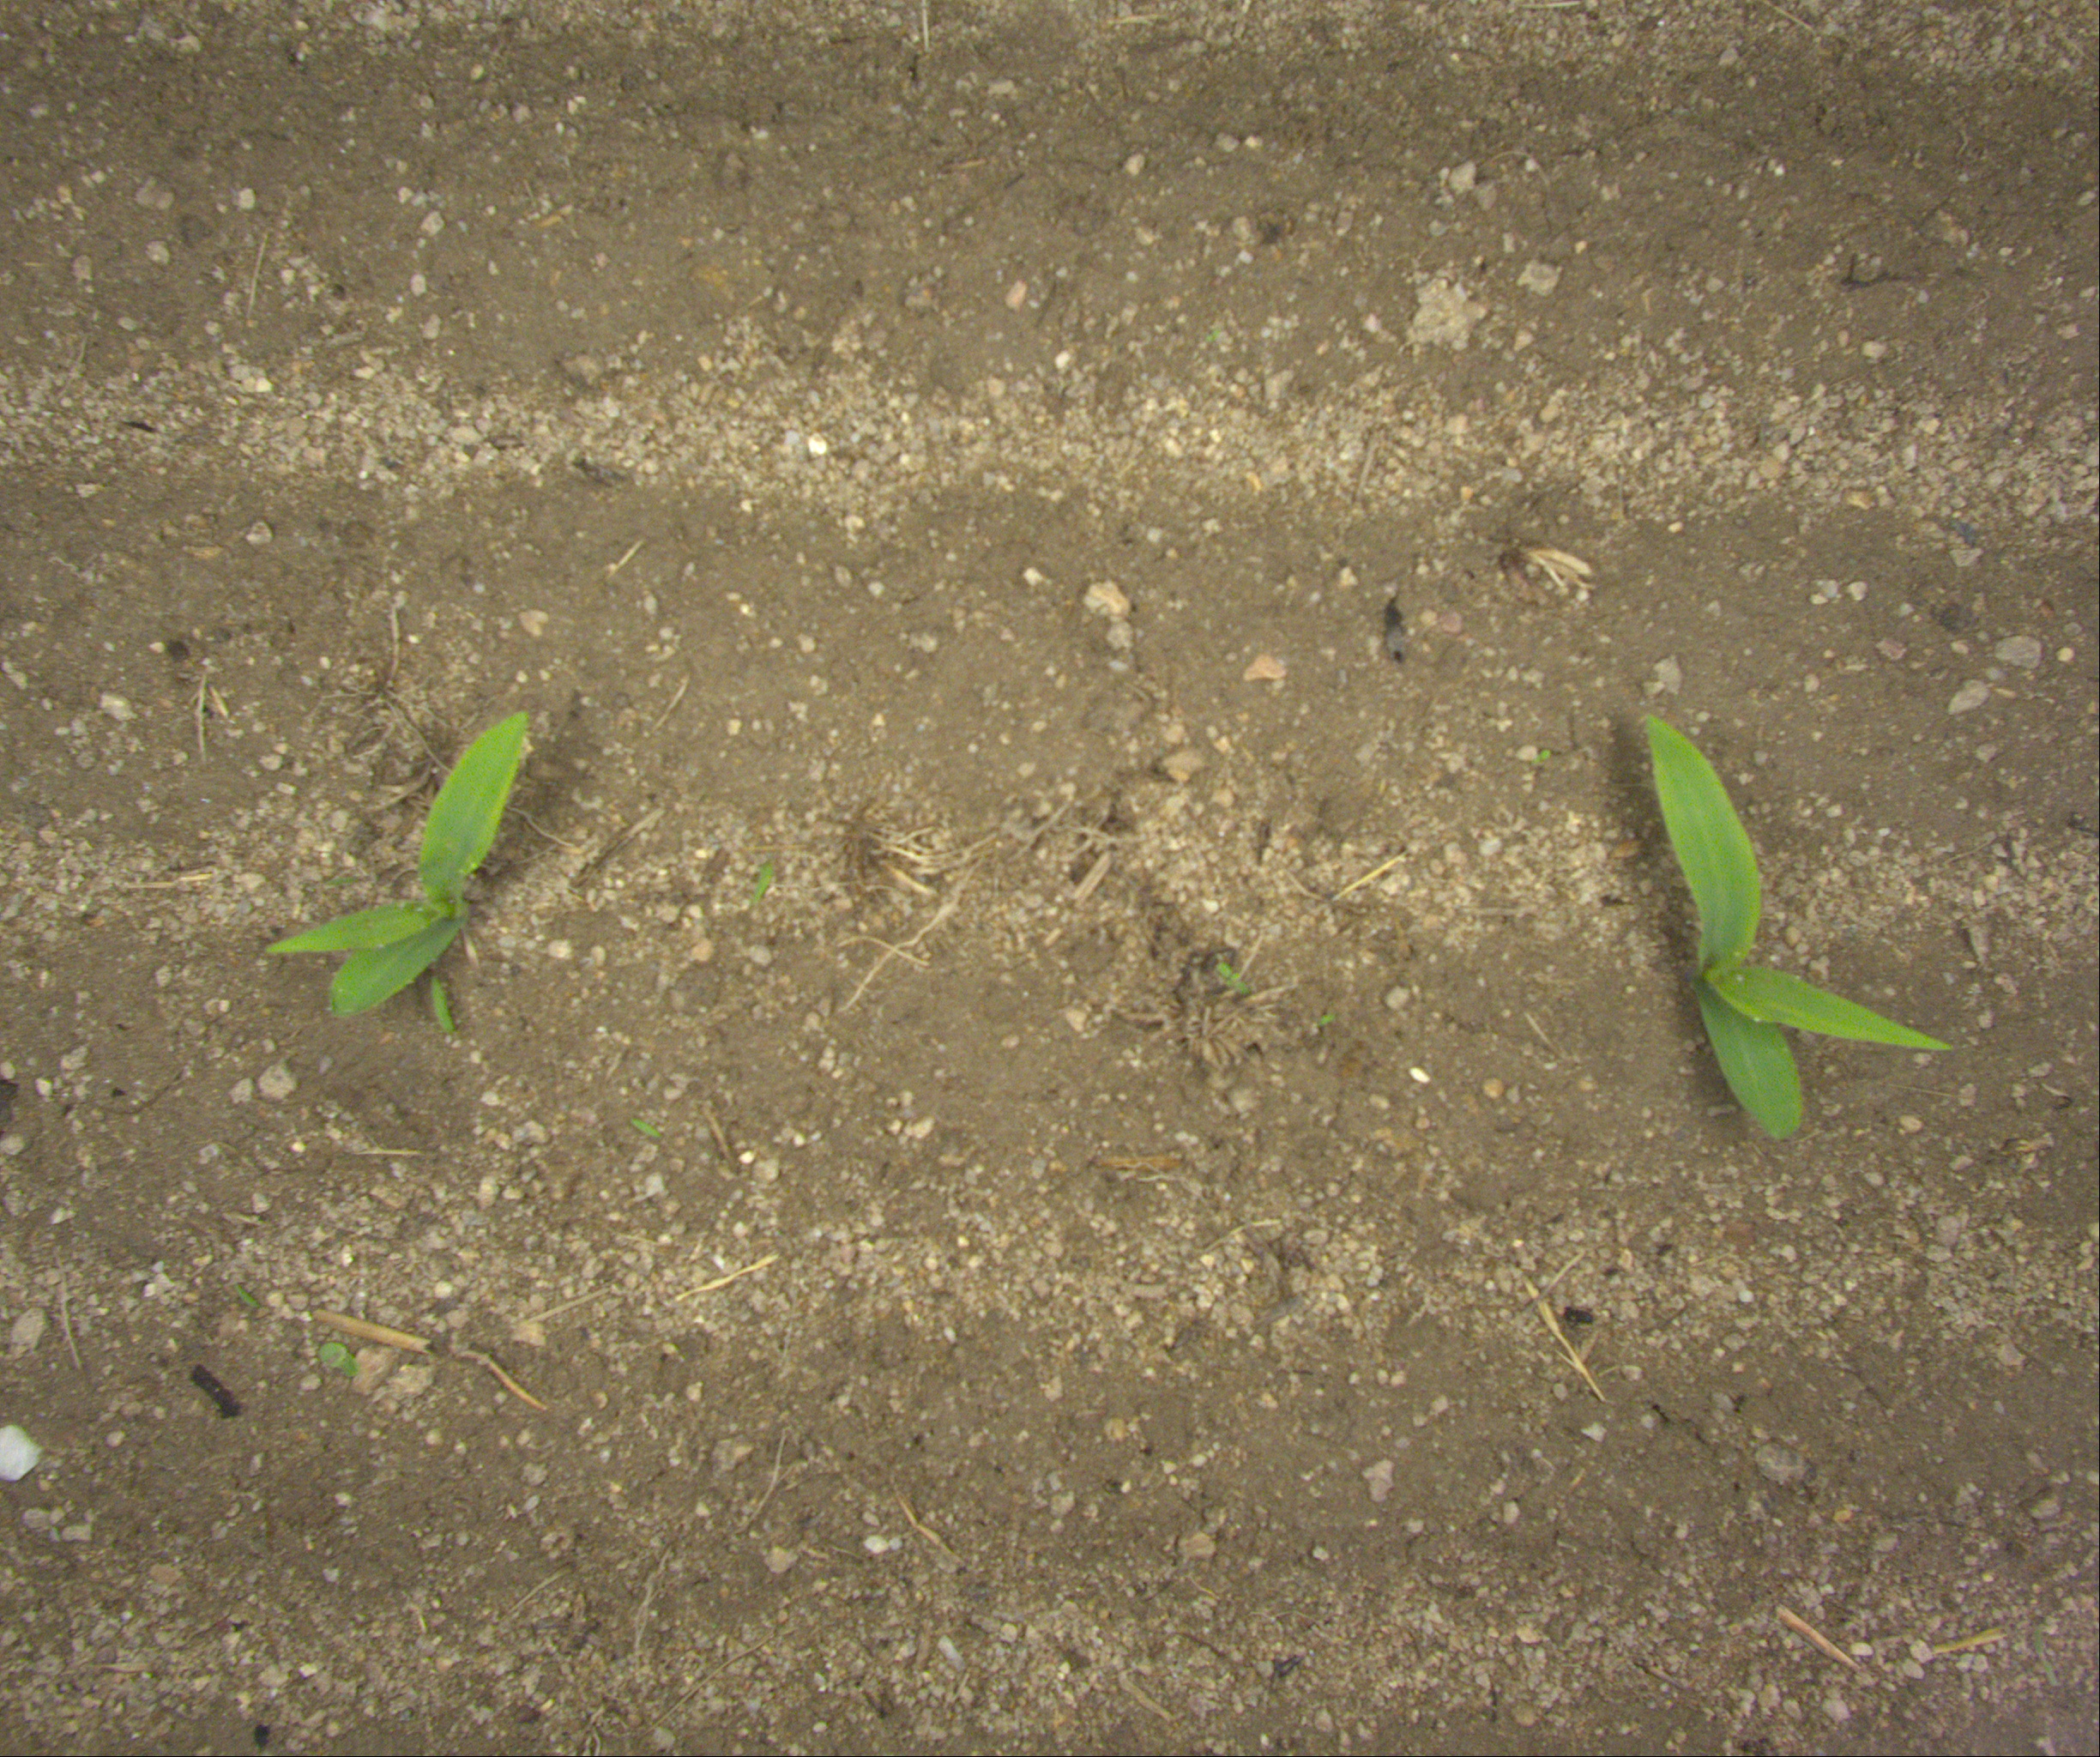
Crop: maize
Objects: maize, maize, stem_maize, stem_maize